National Jury of Elections

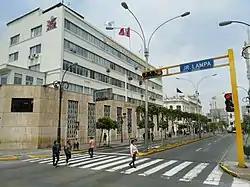
Headquarters in downtown Lima.

At the start of the Republican era there was no proper institution overseeing elections. Regulations pointed to the existence of boards or electoral colleges, and an electoral branch of power was even set up once. However, in practice, elections were run by either the Executive or the Legislative branch.